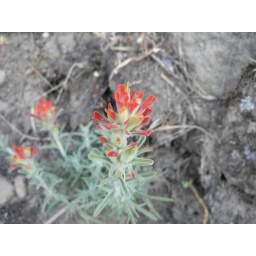
A bright shock of red in the rocks